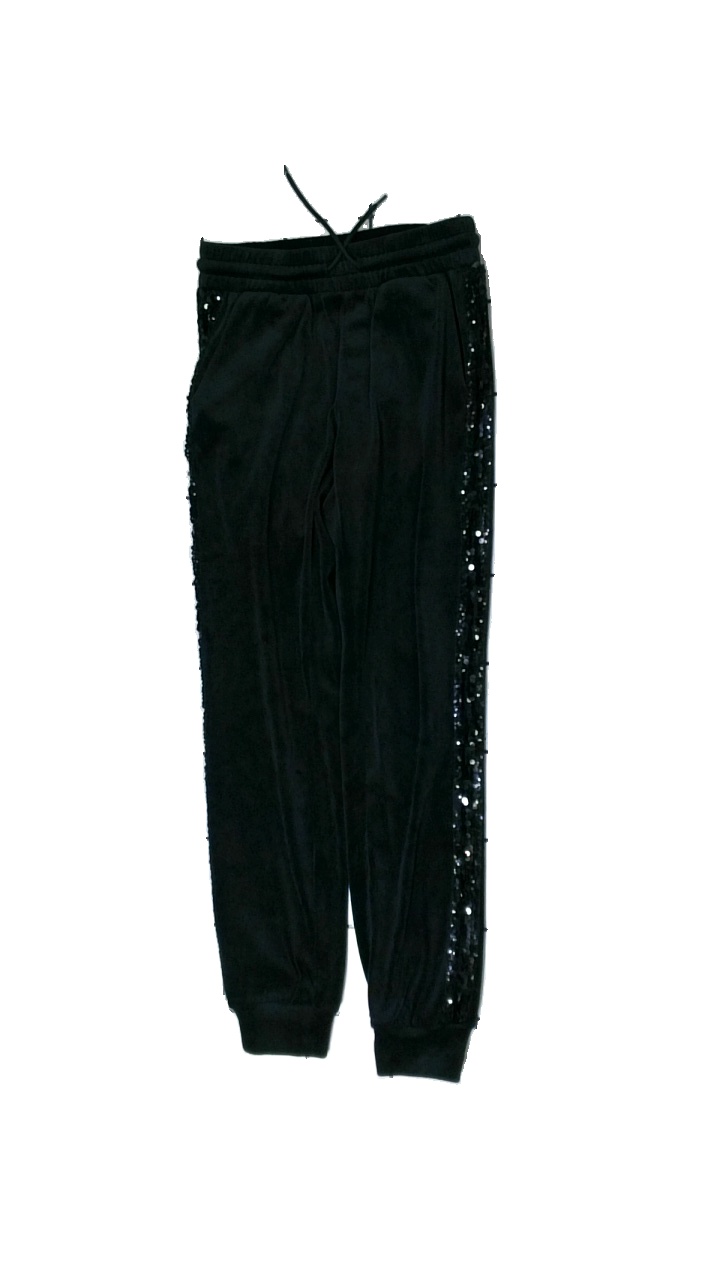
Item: Trousers (Children)
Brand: Lindex
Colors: Black
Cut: None
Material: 100% polyester
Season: Autumn
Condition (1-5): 4
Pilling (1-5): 5
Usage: Reuse
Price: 50-100